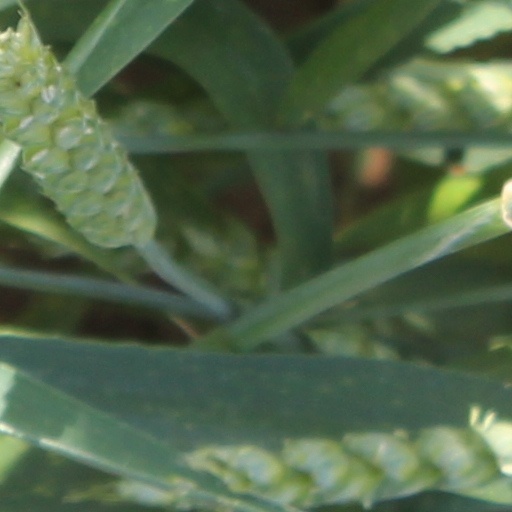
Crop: wheat